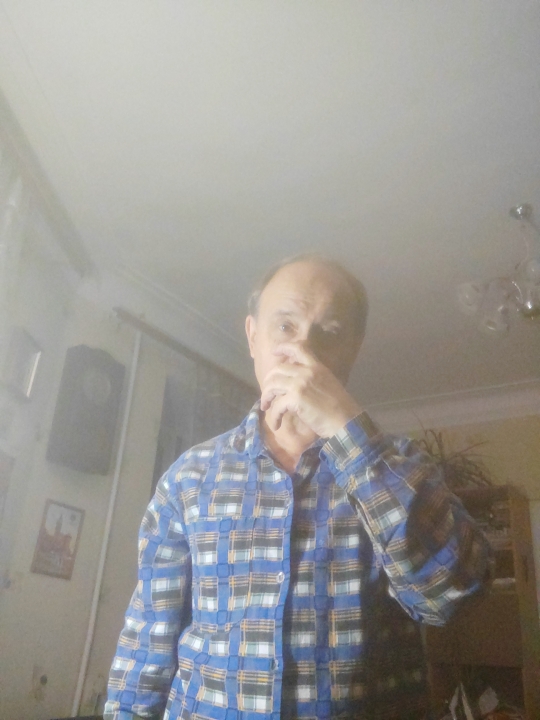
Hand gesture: no_gesture